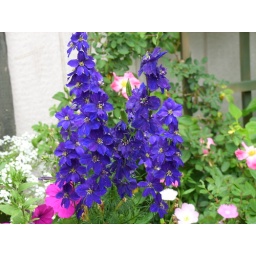
Blue larkspur against background of pink Nearly Wild roses, hot pink petunias and white angelonia in mixed border.